The Good Student

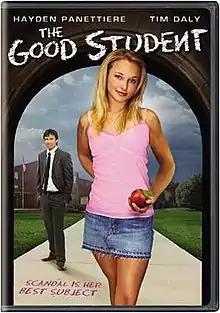
DVD cover

The Good Student, also known as Mr. Gibb, is a 2006 American dark comedy drama film starring Tim Daly and Hayden Panettiere.